Silver Quilty

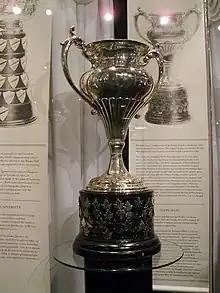
Silver bowl trophy with two large handles, mounted on a black plinth

Quilty succeeded Toby Sexsmith as president of the CAHA at the annual meeting in Toronto, on March 29, 1924. Quilty was immediately faced with branches of the CAHA resigning due to disagreements on rules of play, and set up a committee to look into uniform rules of play across Canada, in cooperation with the three existing professional leagues. The CAHA also examined whether to alter its practice of rotating hosting duties for the Allan Cup and Memorial Cup series between Eastern and Western Canada, depending on where the final series of the Stanley Cup was held in any given year. Other changes discussed included setting a deadline for provincial championships to be completed as part of inter-provincial playoffs; the adoption of the Ontario Hockey Association's protest policy as its own, and limiting the size of blades on hockey skates to be 14 inches. The CAHA also continued the practice of using profits from the Allan Cup playoffs to cover expenses of the Canada men's national ice hockey team.